MiR-212

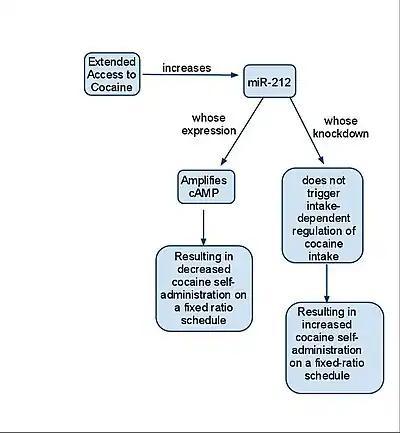
As proven in the Hollander et al. paper.

MiR-212 is a short non-coding RNA molecule. MicroRNAs function to regulate the expression levels of other genes by several mechanisms, generally reducing protein levels through the cleavage of mRNAs or the repression of their translation. Several targets for miR-132 have been described, including mediators of neurological development, synaptic transmission, inflammation and angiogenesis.